Coimbra Group

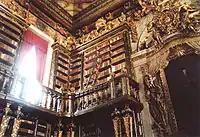
The group takes its name from the city of Coimbra, Portugal and the university located there.

The Coimbra Group was founded in 1985 and formally constituted in 1987 by a charter signed between its members, then numbering 19. In 1994 it published "Charters of Foundation and Early Documents of the Universities of the Coimbra Group". A second edition was published in 2005, by which time Caen had left the group while Bergen, Geneva, Graz, Lyon, Padua, Tartu and Turku had joined.